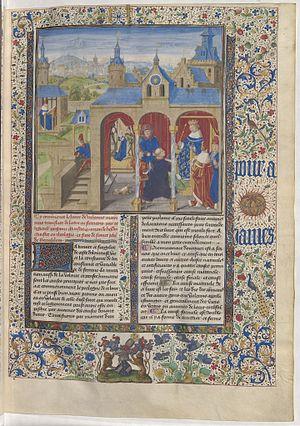
Le Maître de Rambures désigne par convention un enlumineur actif entre 1454 et 1480. Il doit son nom à un livre d'heures peint pour Jacques de Rambures, chambellan du roi. Il a été actif en Picardie, notamment à Amiens, mais aussi à Bruges, où il a travaillé dans l'entourage de l'enlumineur flamand Loyset Liédet et montre une grande influence flamande. Il pourrait être identifié à Jean Beugier, peintre amiennois actif par ailleurs en Flandre.